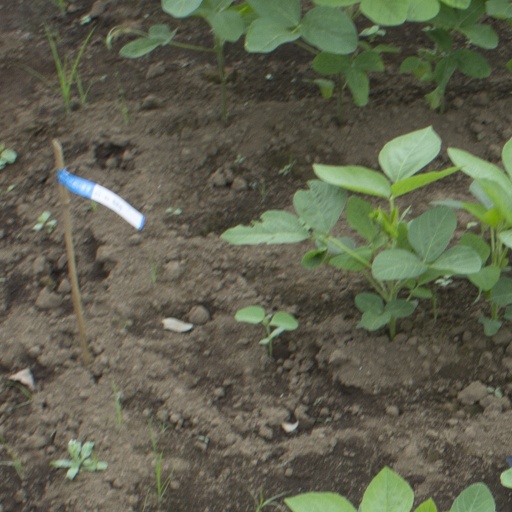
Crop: soybean